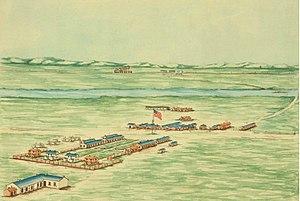
Fort Sedgwick est un ancien poste militaire de la United States Army établi le 17 mai 1864 sur la rive droite de la South Platte, près de la ville actuelle de Julesburg dans le Colorado.